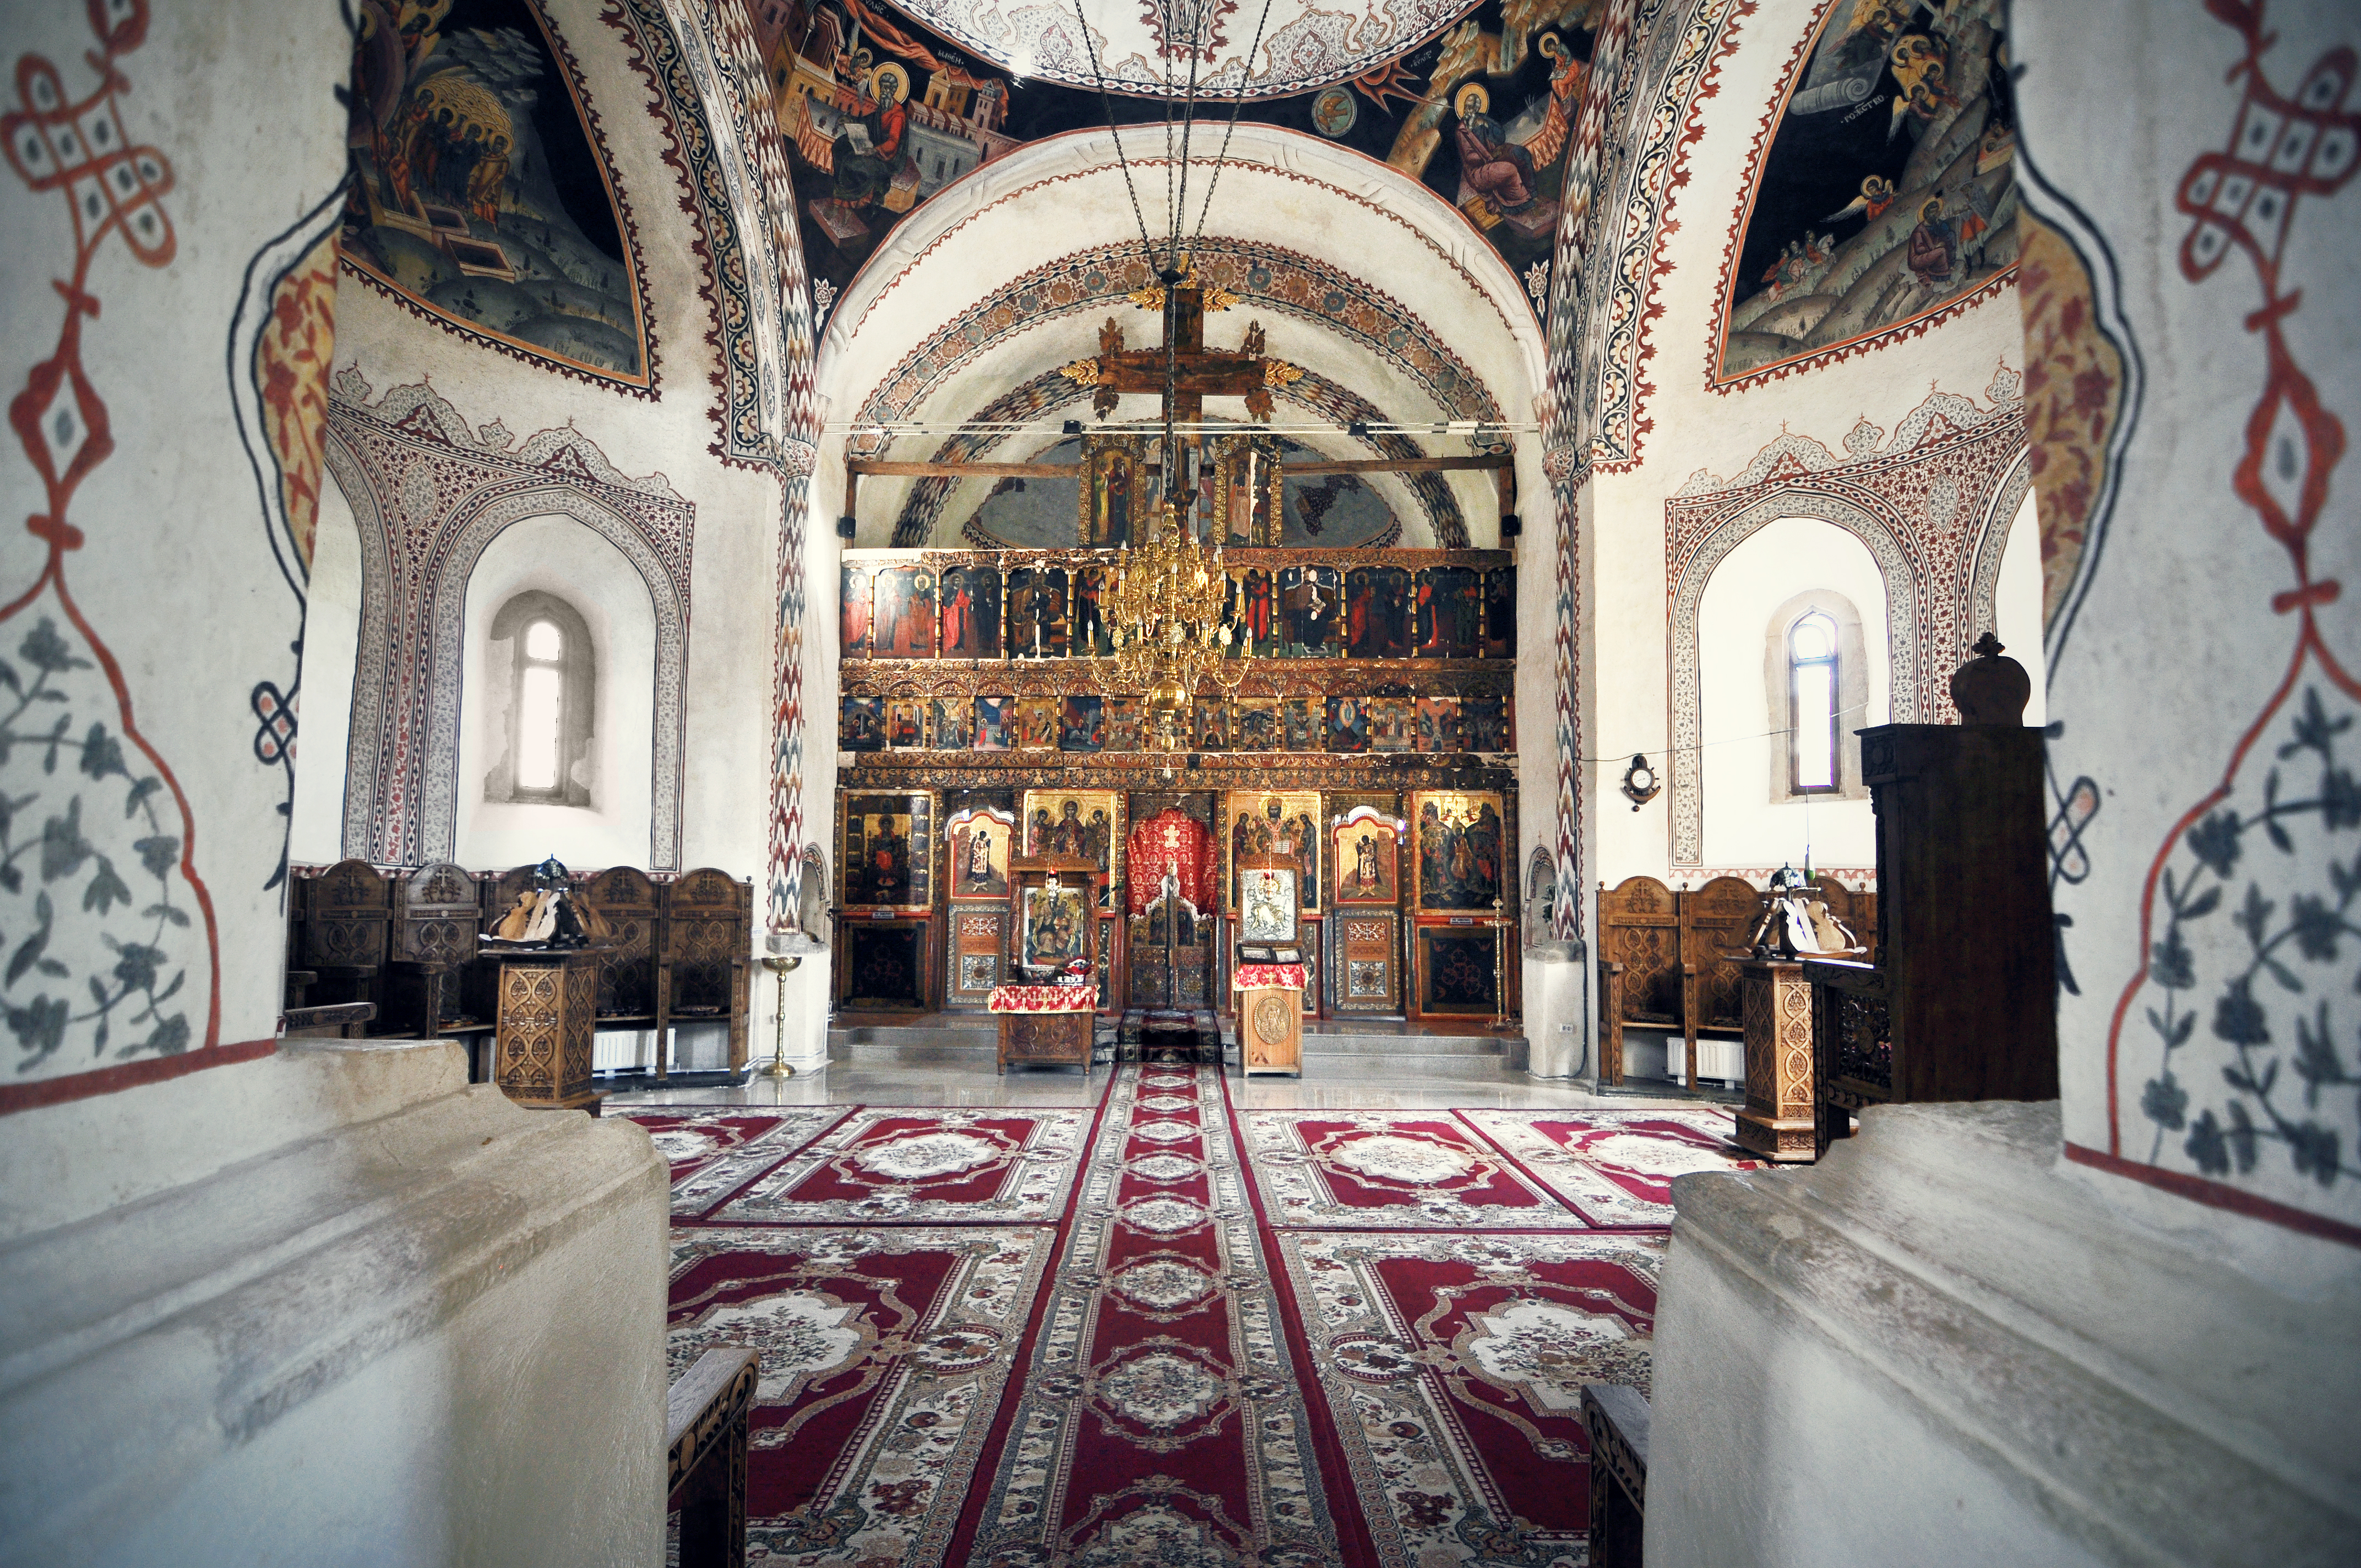
light, architecture, photography, interior, building, monument, photo, arch, decoration, church, chapel, place of worship, ornament, photos, de, columns, arches, monastery, slanting, synagogue, fotografie, romana, arc, orthodox, eastern, fresco, icon, romania, icons, bor, targoviste, biserica, arhitectura, wallachia, muntenia, tara, romaneasca, orthodoxy, lumina, pendentives, pendentive, pandantiv, pandantivi, romanian, iconostas, iconostasis, ortodoxa, patrimoniu, fresca, frescoes, stelea, manastirea, manastire, vasile, lupu, coloane, lmidbiima1731001, cladire, arce, piezise, moldavian, eik n, decoratie